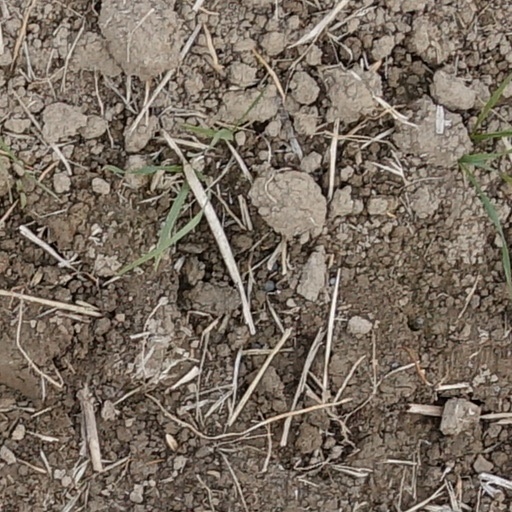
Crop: wheat